Beth Tzedec Congregation

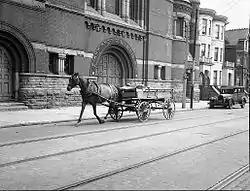
Beth Hamidrash Hagadol,

The Goel Tzedec ('Righteous Redeemer') congregation was founded in October 1883 by (primarily Litvak) Eastern European Jewish immigrants to Toronto, as an Orthodox alternative to the Reform Holy Blossom Temple. The synagogue purchased the building of a former church at University Avenue and Elm Street the following year. Meanwhile, some of its members (mainly Russians and Galitzianers) left in 1887 to establish a new synagogue, Chevra Tehillim ('The Congregation of Psalms').